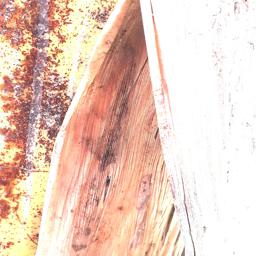
Label: BACTERIAL SOFT ROT